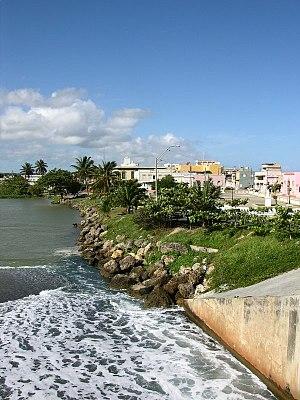
Arecibo est une ville américaine faisant partie du Commonwealth de Porto Rico. Lors du recensement de 2010, sa population s’élevait à 96 440 habitants.